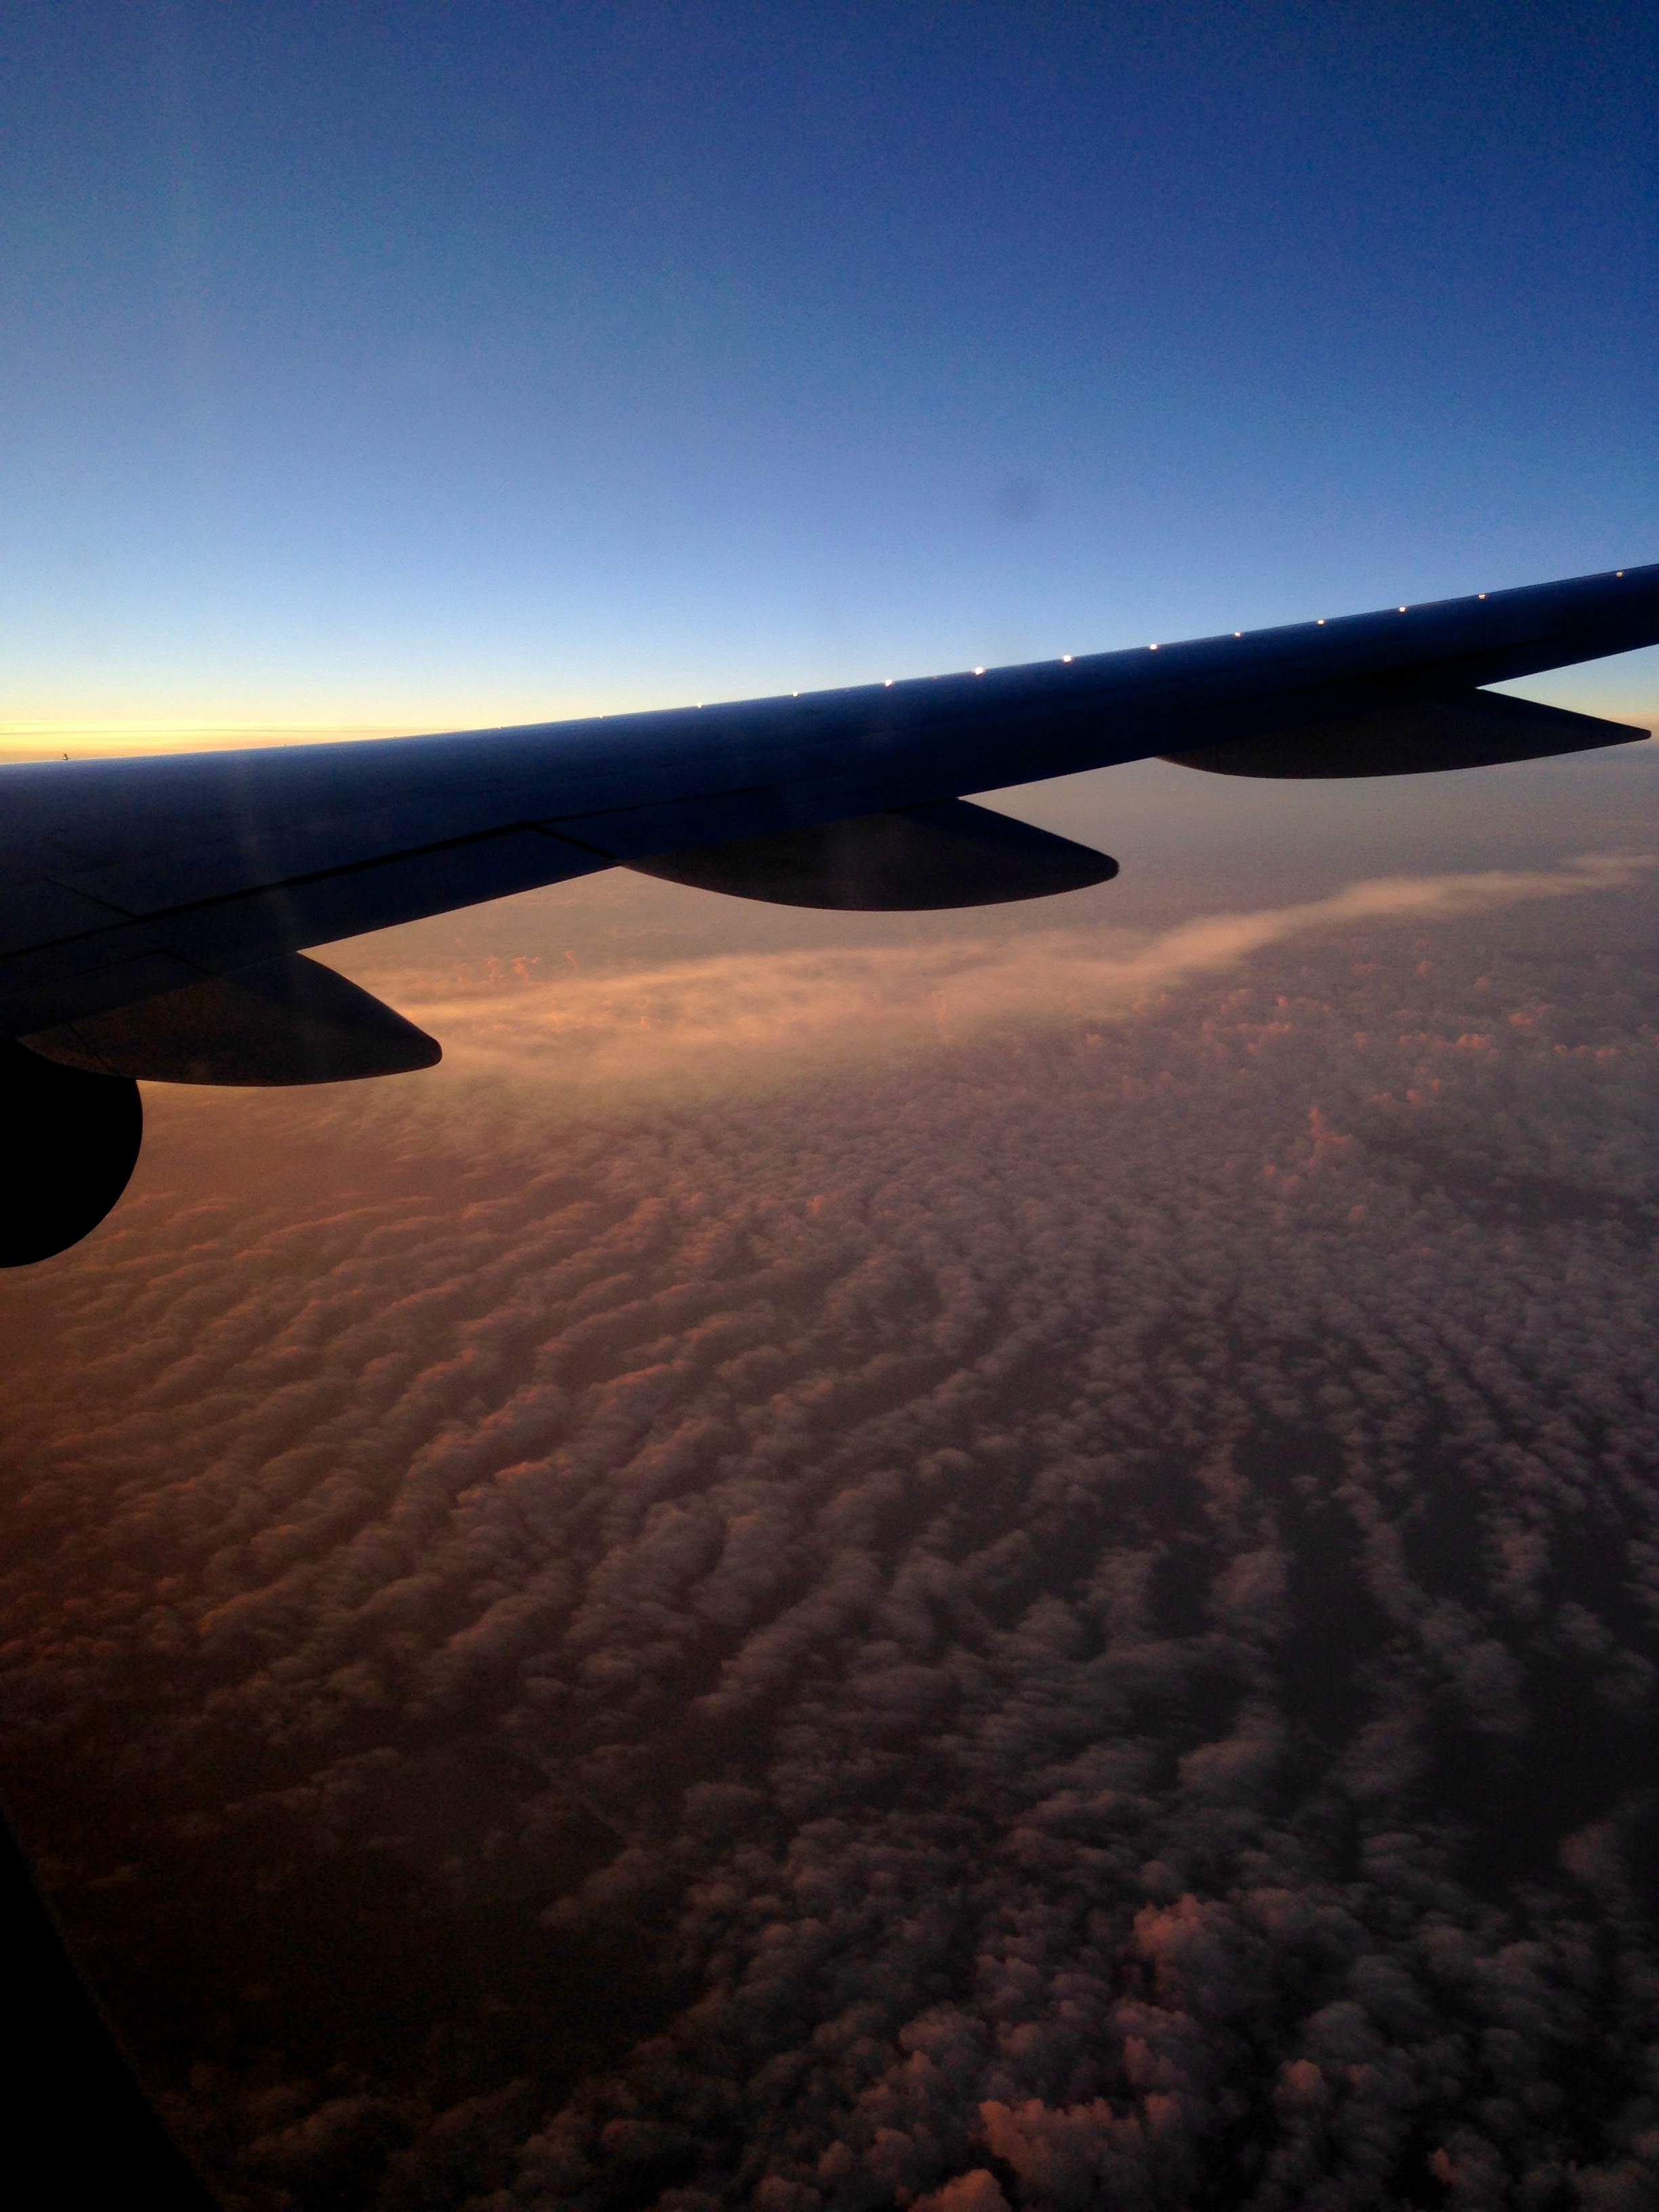
horizon, cloud, sky, sunrise, sunset, morning, dawn, atmosphere, airplane, aircraft, dusk, evening, reflection, vehicle, flight, darkness, cool image, atmosphere of earth